Voltairine de Cleyre

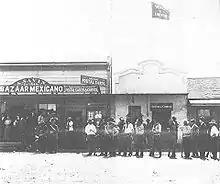
Mexican revolutionaries following the First Battle of Tijuana

In October 1910, she left Philadelphia, moving through New York while lecturing on several subjects. In Buffalo, New York, she addressed a meeting of the Ferrer movement, which had formed after the execution of the Spanish pedagogue Francesc Ferrer. She sympathized with Ferrer's anti-authoritarian and secular approach to education, and denounced the Spanish state for executing a teacher. She lectured on the need for "integral" education to improve people's skills, without interference from the church or state. Alongside book learning, she believed that children ought to be educated by observing nature and doing things for themselves. Her ideal school was a boarding school in the countryside, with a farm and workshop provided for children to learn any craft of their choosing. Her educational letters received criticism from a number of Buffalo newspapers, which prompted her to point out that her formal education had been in a Catholic school but her own philosophy had been shaped by her experiences in life.